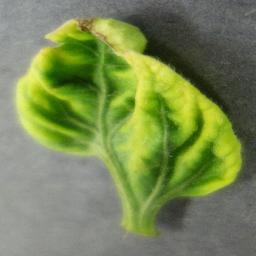
Label: Tomato___Tomato_Yellow_Leaf_Curl_Virus